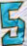
Number: 5